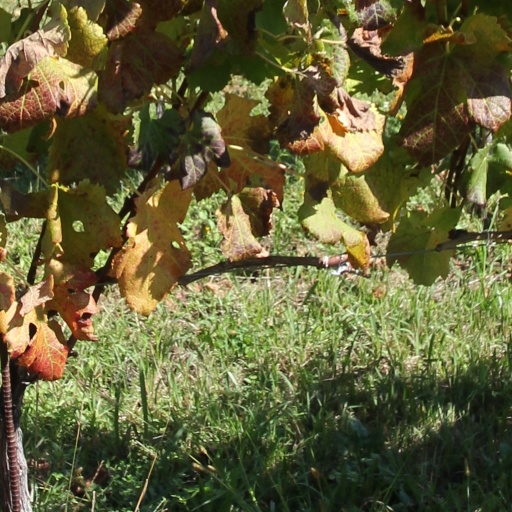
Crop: grape